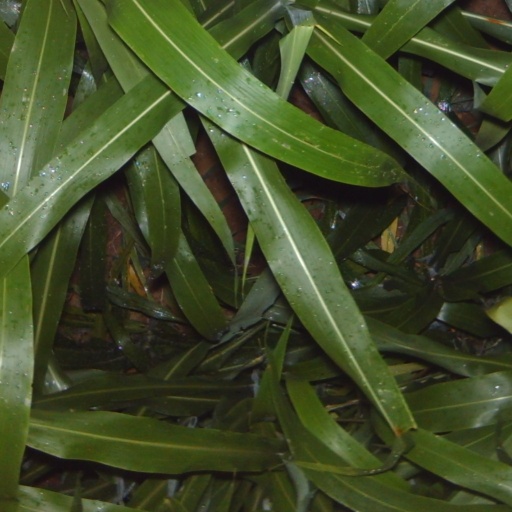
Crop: sorghum